List of light cruisers of Germany

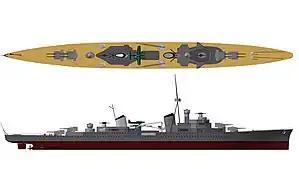
Illustration of the M-class design

The two class cruisers were designed in 1914, when the turbines being built by AG Vulcan for the Russian light cruiser became available owing to the state of war between Germany and Russia. The German navy instructed AG Vulcan to divide the turbines in half and design a pair of cruiser-minelayers around the propulsion system. As a result of their need for high speed, they were lightly armed, with only four 15 cm guns. And to further aid them in their offensive minelaying role, they were designed to resemble British cruisers to help conceal their identity.